Hejaz railway

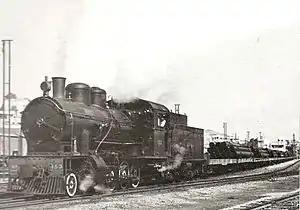
Swiss Locomotive and Machine Works (SLM) in Switzerland built a class of ten 2-8-0 locomotives for the Hejaz railway in 1912, numbered 87–96. They were later renumbered 150–159. Several were captured in 1918 by British and Empire forces or transferred in 1927 to Palestine Railways, which had taken over the Hejaz railway's Jezreel Valley branch in 1920. 153 (formerly 90) was transferred in 1927 and is pictured on the Jezreel Valley railway in 1946.

The Hejaz railway (also spelled Hedjaz or Hijaz; or) was a narrow-gauge railway ( track gauge) that ran from Damascus to Medina, through the Hejaz region of modern-day Saudi Arabia, with a branch line to Haifa on the Mediterranean Sea. The project was ordered by Sultan Abdul Hamid II in March 1900.